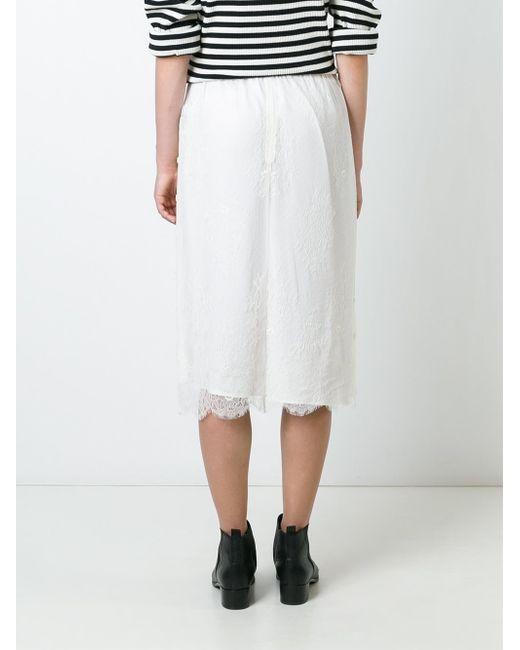
Bestickter Midirock aus reiner Baumwolle